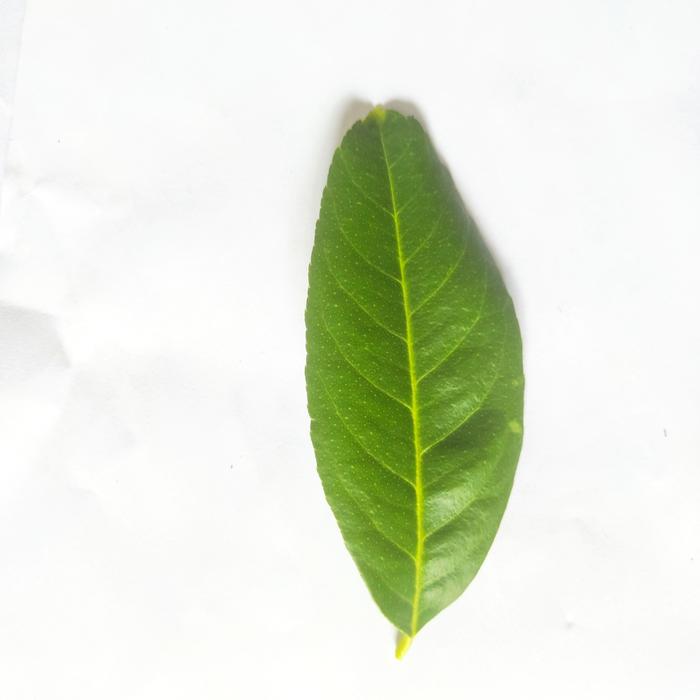
Crop: Lemon
Leaf condition: Healthy_Leaf